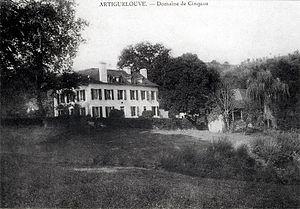
Le Domaine du Cinquau vers 1899